Vince Hayes

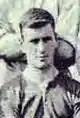

James Vincent Hayes (24 March 1879 – 1 June 1964), also known as Vic Hayes, was an English footballer who primarily played as a full-back. Born in Miles Platting, Manchester, he was trained in boilermaking in his early years. He made his debut for Newton Heath in February 1901. At Newton Heath, which was renamed Manchester United in 1902, he suffered several injuries. He broke both legs in 1905, and shortly after recovering, broke one again. He left United for Brentford in May 1907, but returned to United in June 1908. He helped the club win the FA Cup in 1909. He left United in November 1910 after scoring two goals in 128 appearances in his two spells at the club.